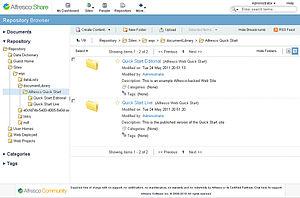
Alfresco est un système de gestion de contenu créé par Alfresco Software en 2005 et distribué sous licence libre. Il se distingue des autres systèmes par sa forme. En effet, il peut se comporter sur un ordinateur comme un disque virtuel, ce qui permet à l'utilisateur de partager des fichiers simplement en les déplaçant sur le disque dédié.